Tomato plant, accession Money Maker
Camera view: tilt-top (135 deg); turntable rotation: 300 degrees
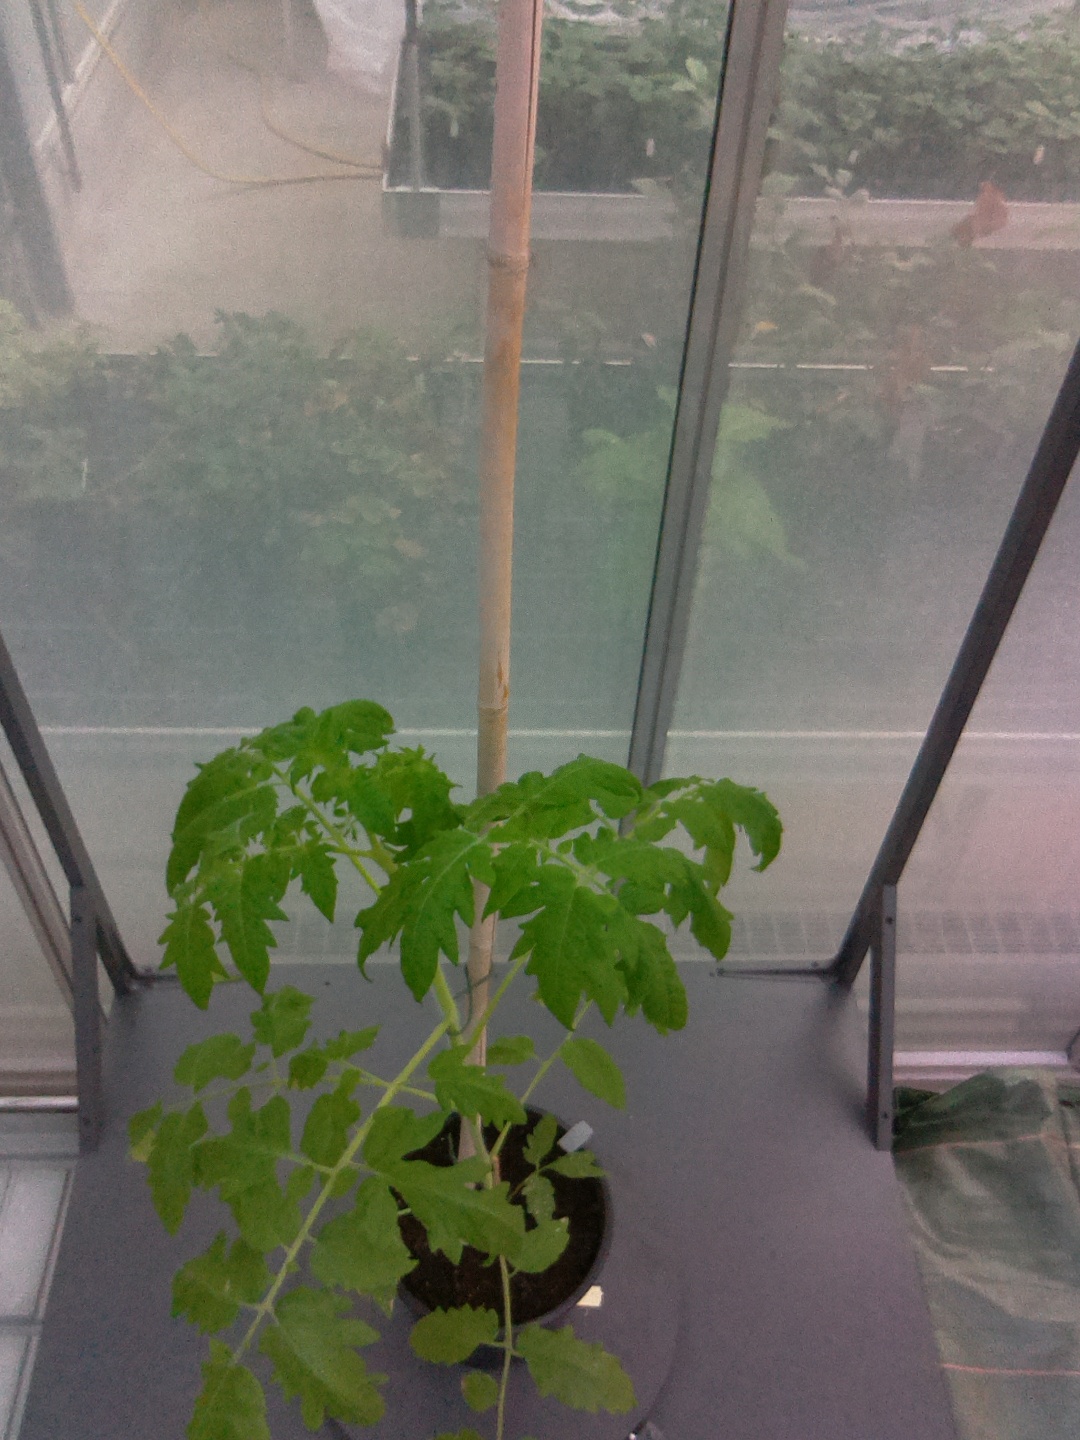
BBCH growth stage 20: First Side shoot start formed